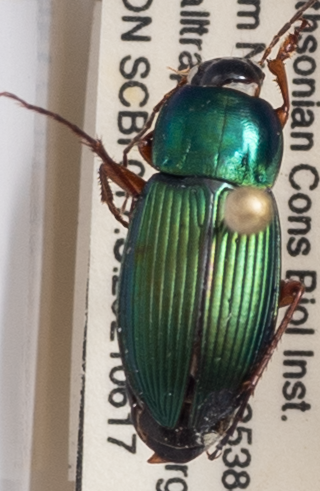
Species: Poecilus lucublandus
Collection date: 2021-06-17
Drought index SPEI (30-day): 0.072
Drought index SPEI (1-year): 0.24
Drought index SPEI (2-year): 0.03